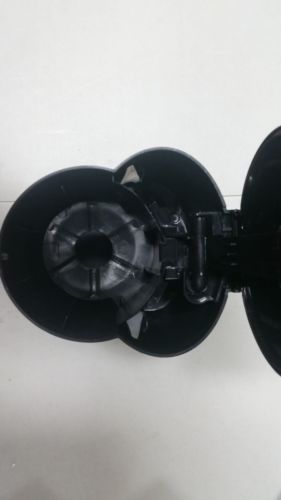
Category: coffee maker